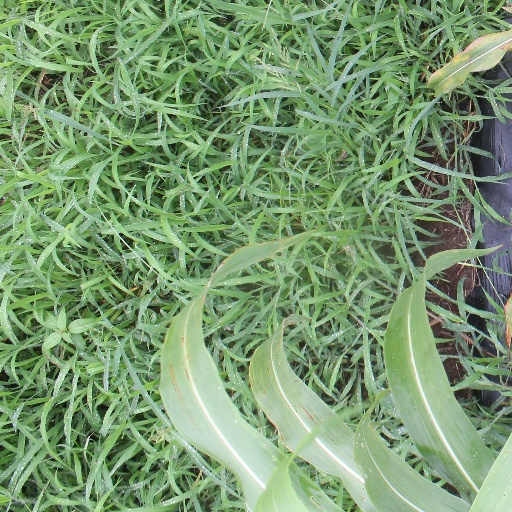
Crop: sorghum